La fanciulla del West

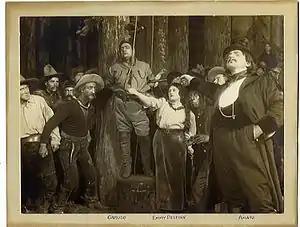
Scene from act 3 of the premiere, with Enrico Caruso, Emmy Destinn, and Pasquale Amato

A group of Gold Rush miners enter the "Polka" saloon after a day working at the mine ("Hello! Hello! Alla 'Polka'"). After a song by traveling minstrel Jake Wallace ("Che faranno i vecchi miei"), one of the miners, Jim Larkens, is homesick and the miners collect enough money for his fare home ("Jim, perché piangi?").